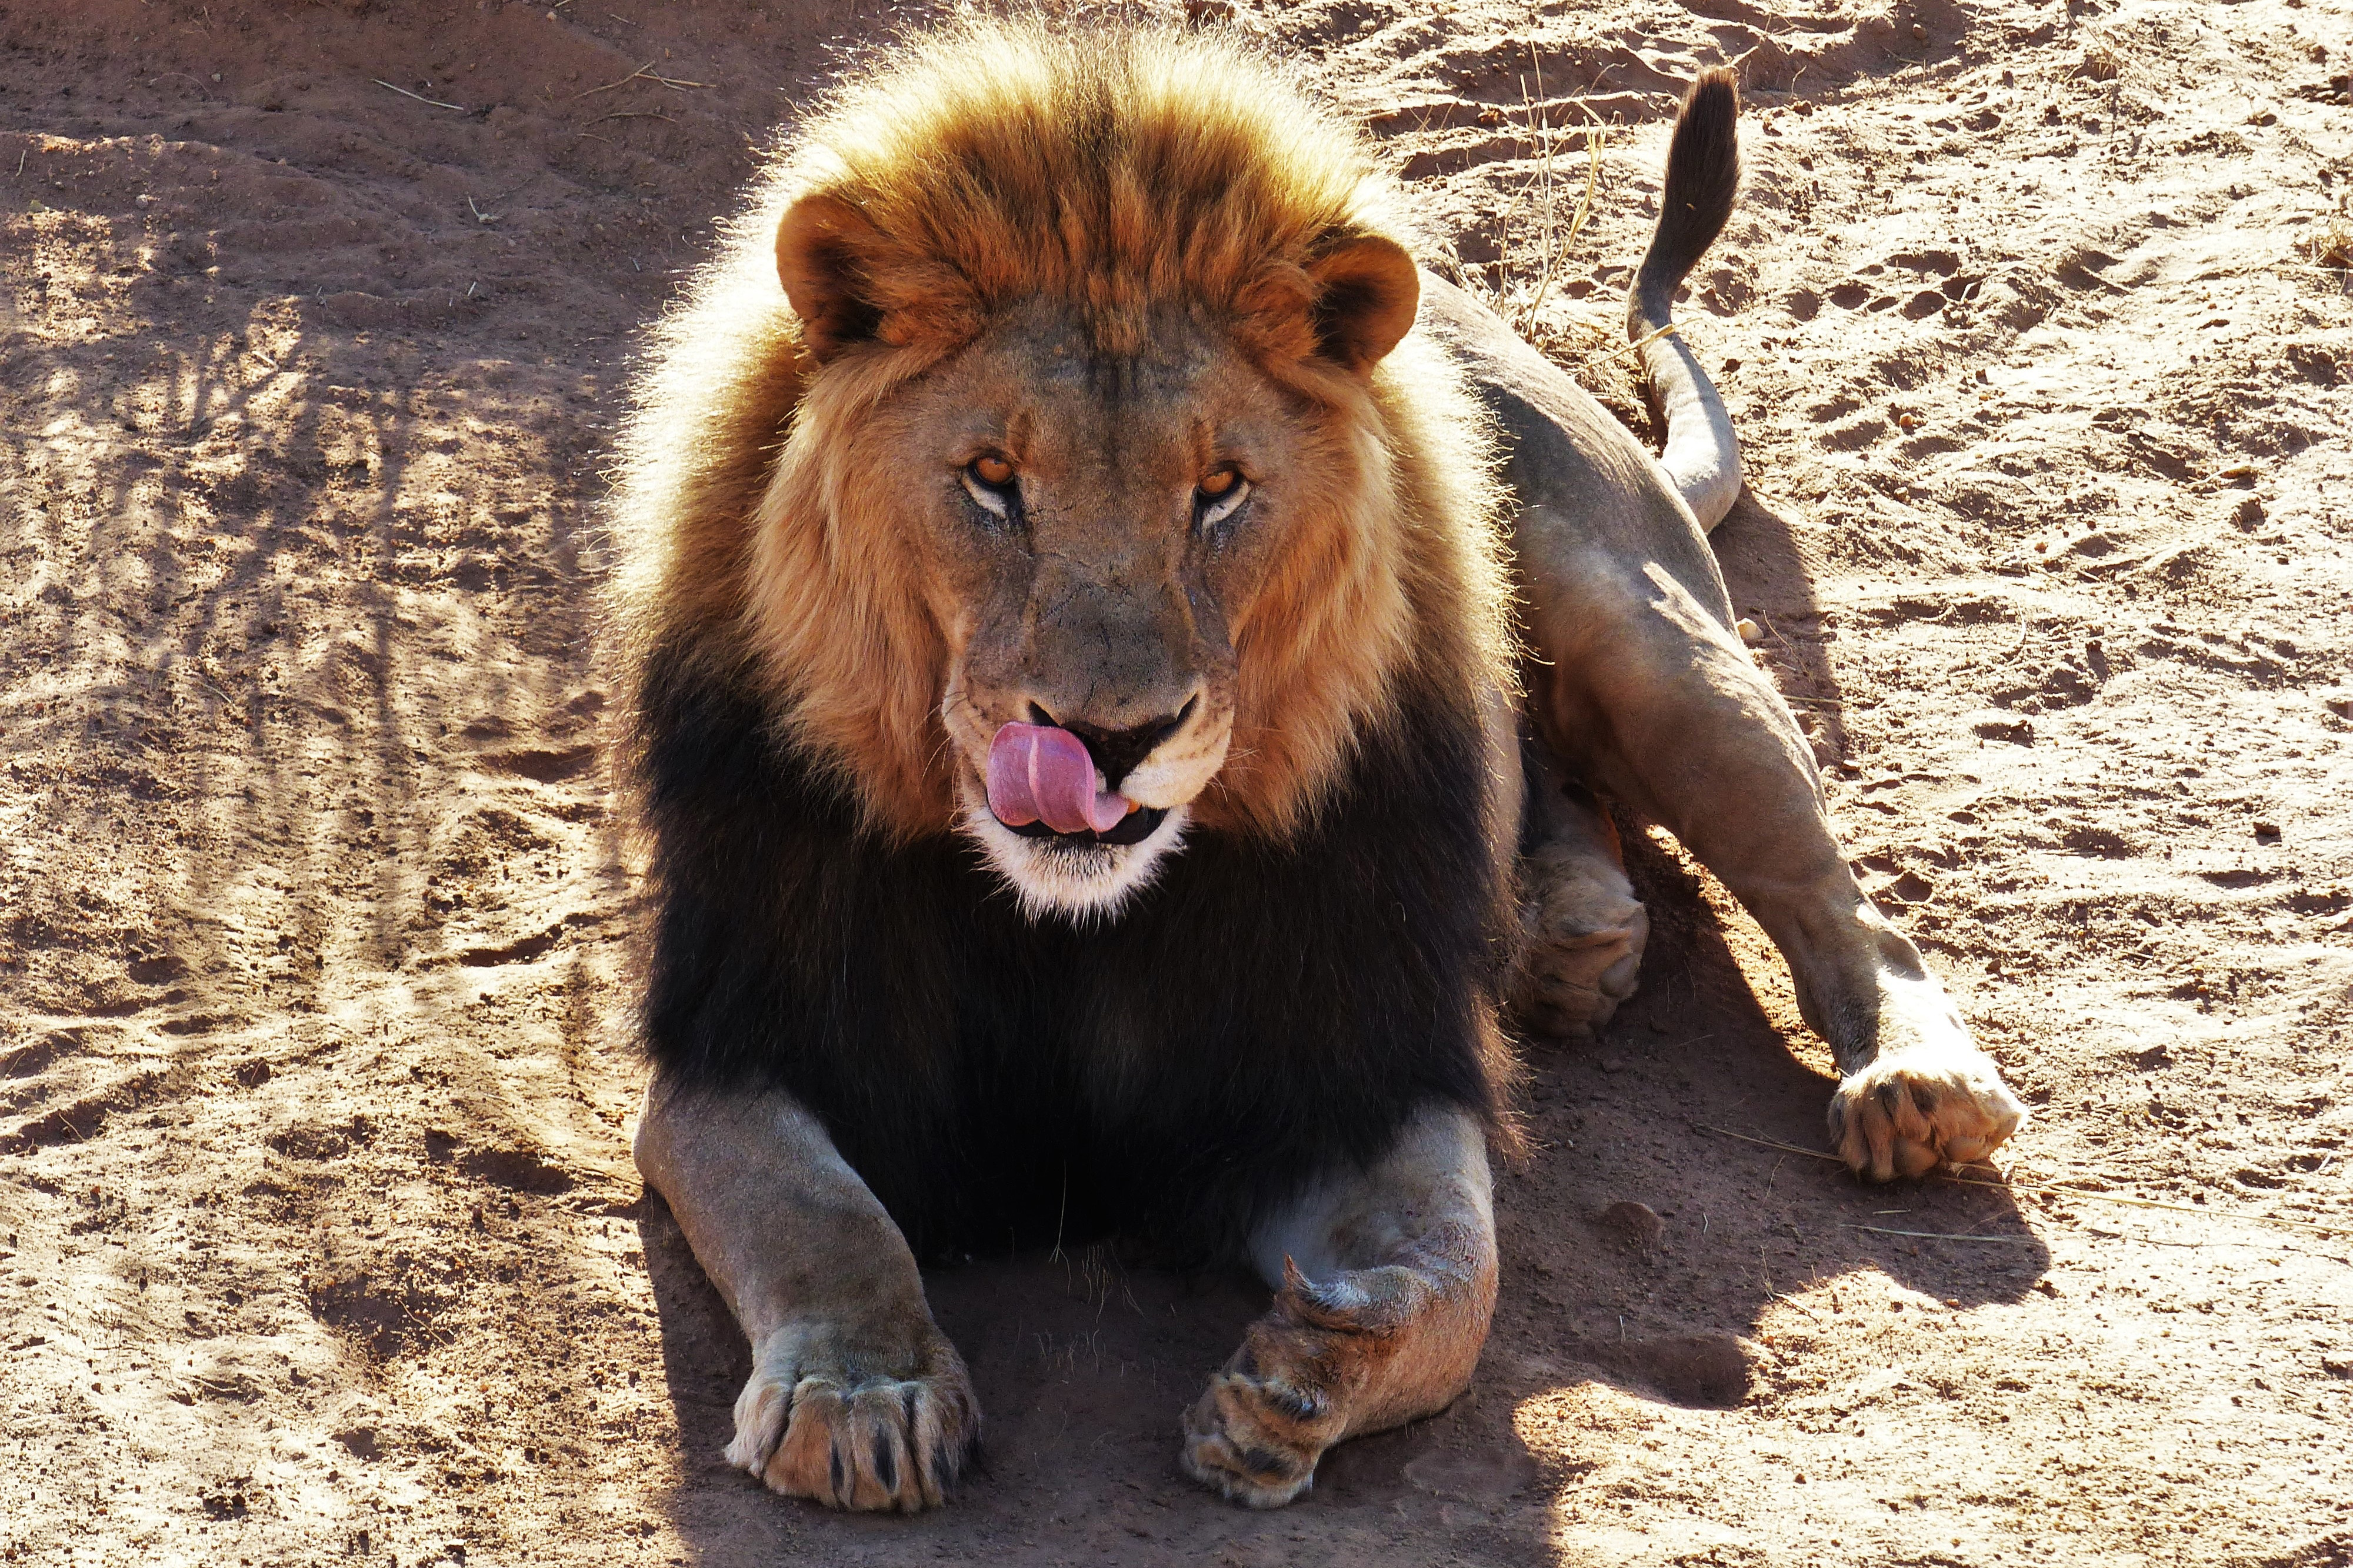
mammal, vertebrate, terrestrial animal, lion, wildlife, felidae, nose, carnivore, big cats, eye, snout, organism, zoo, masai lion, mouth, adaptation, fur, whiskers, mane